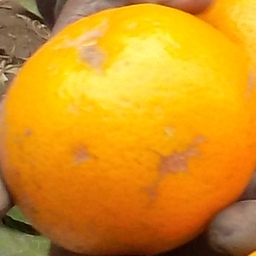
Plant part: fruit
Disease: canker